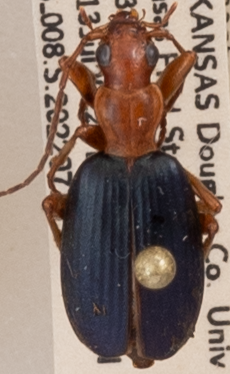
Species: Brachinus alternans
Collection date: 2022-07-13
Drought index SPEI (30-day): -1.13
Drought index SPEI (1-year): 0.376
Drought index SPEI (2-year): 0.226